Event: Nepal Earthquake
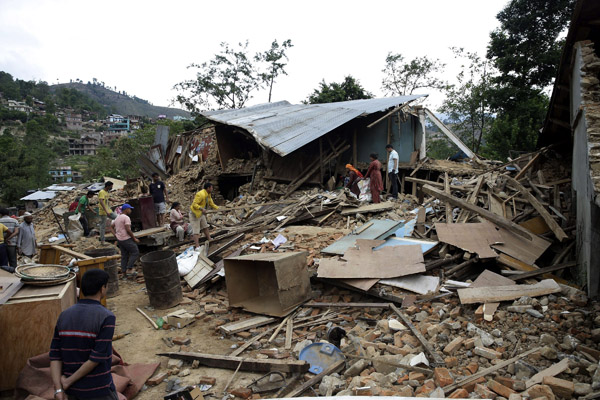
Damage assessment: damage